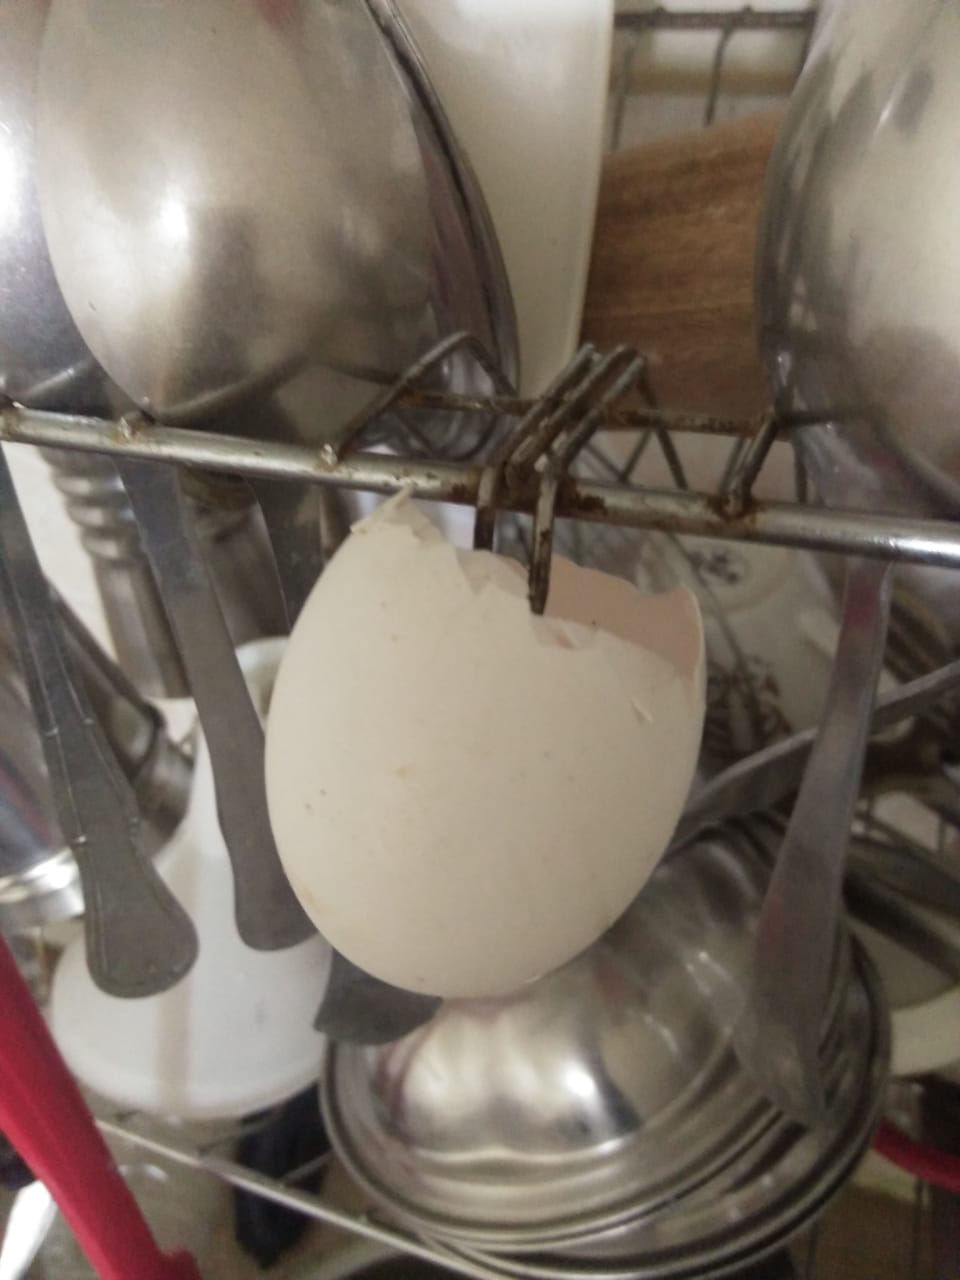
Label: eggshells